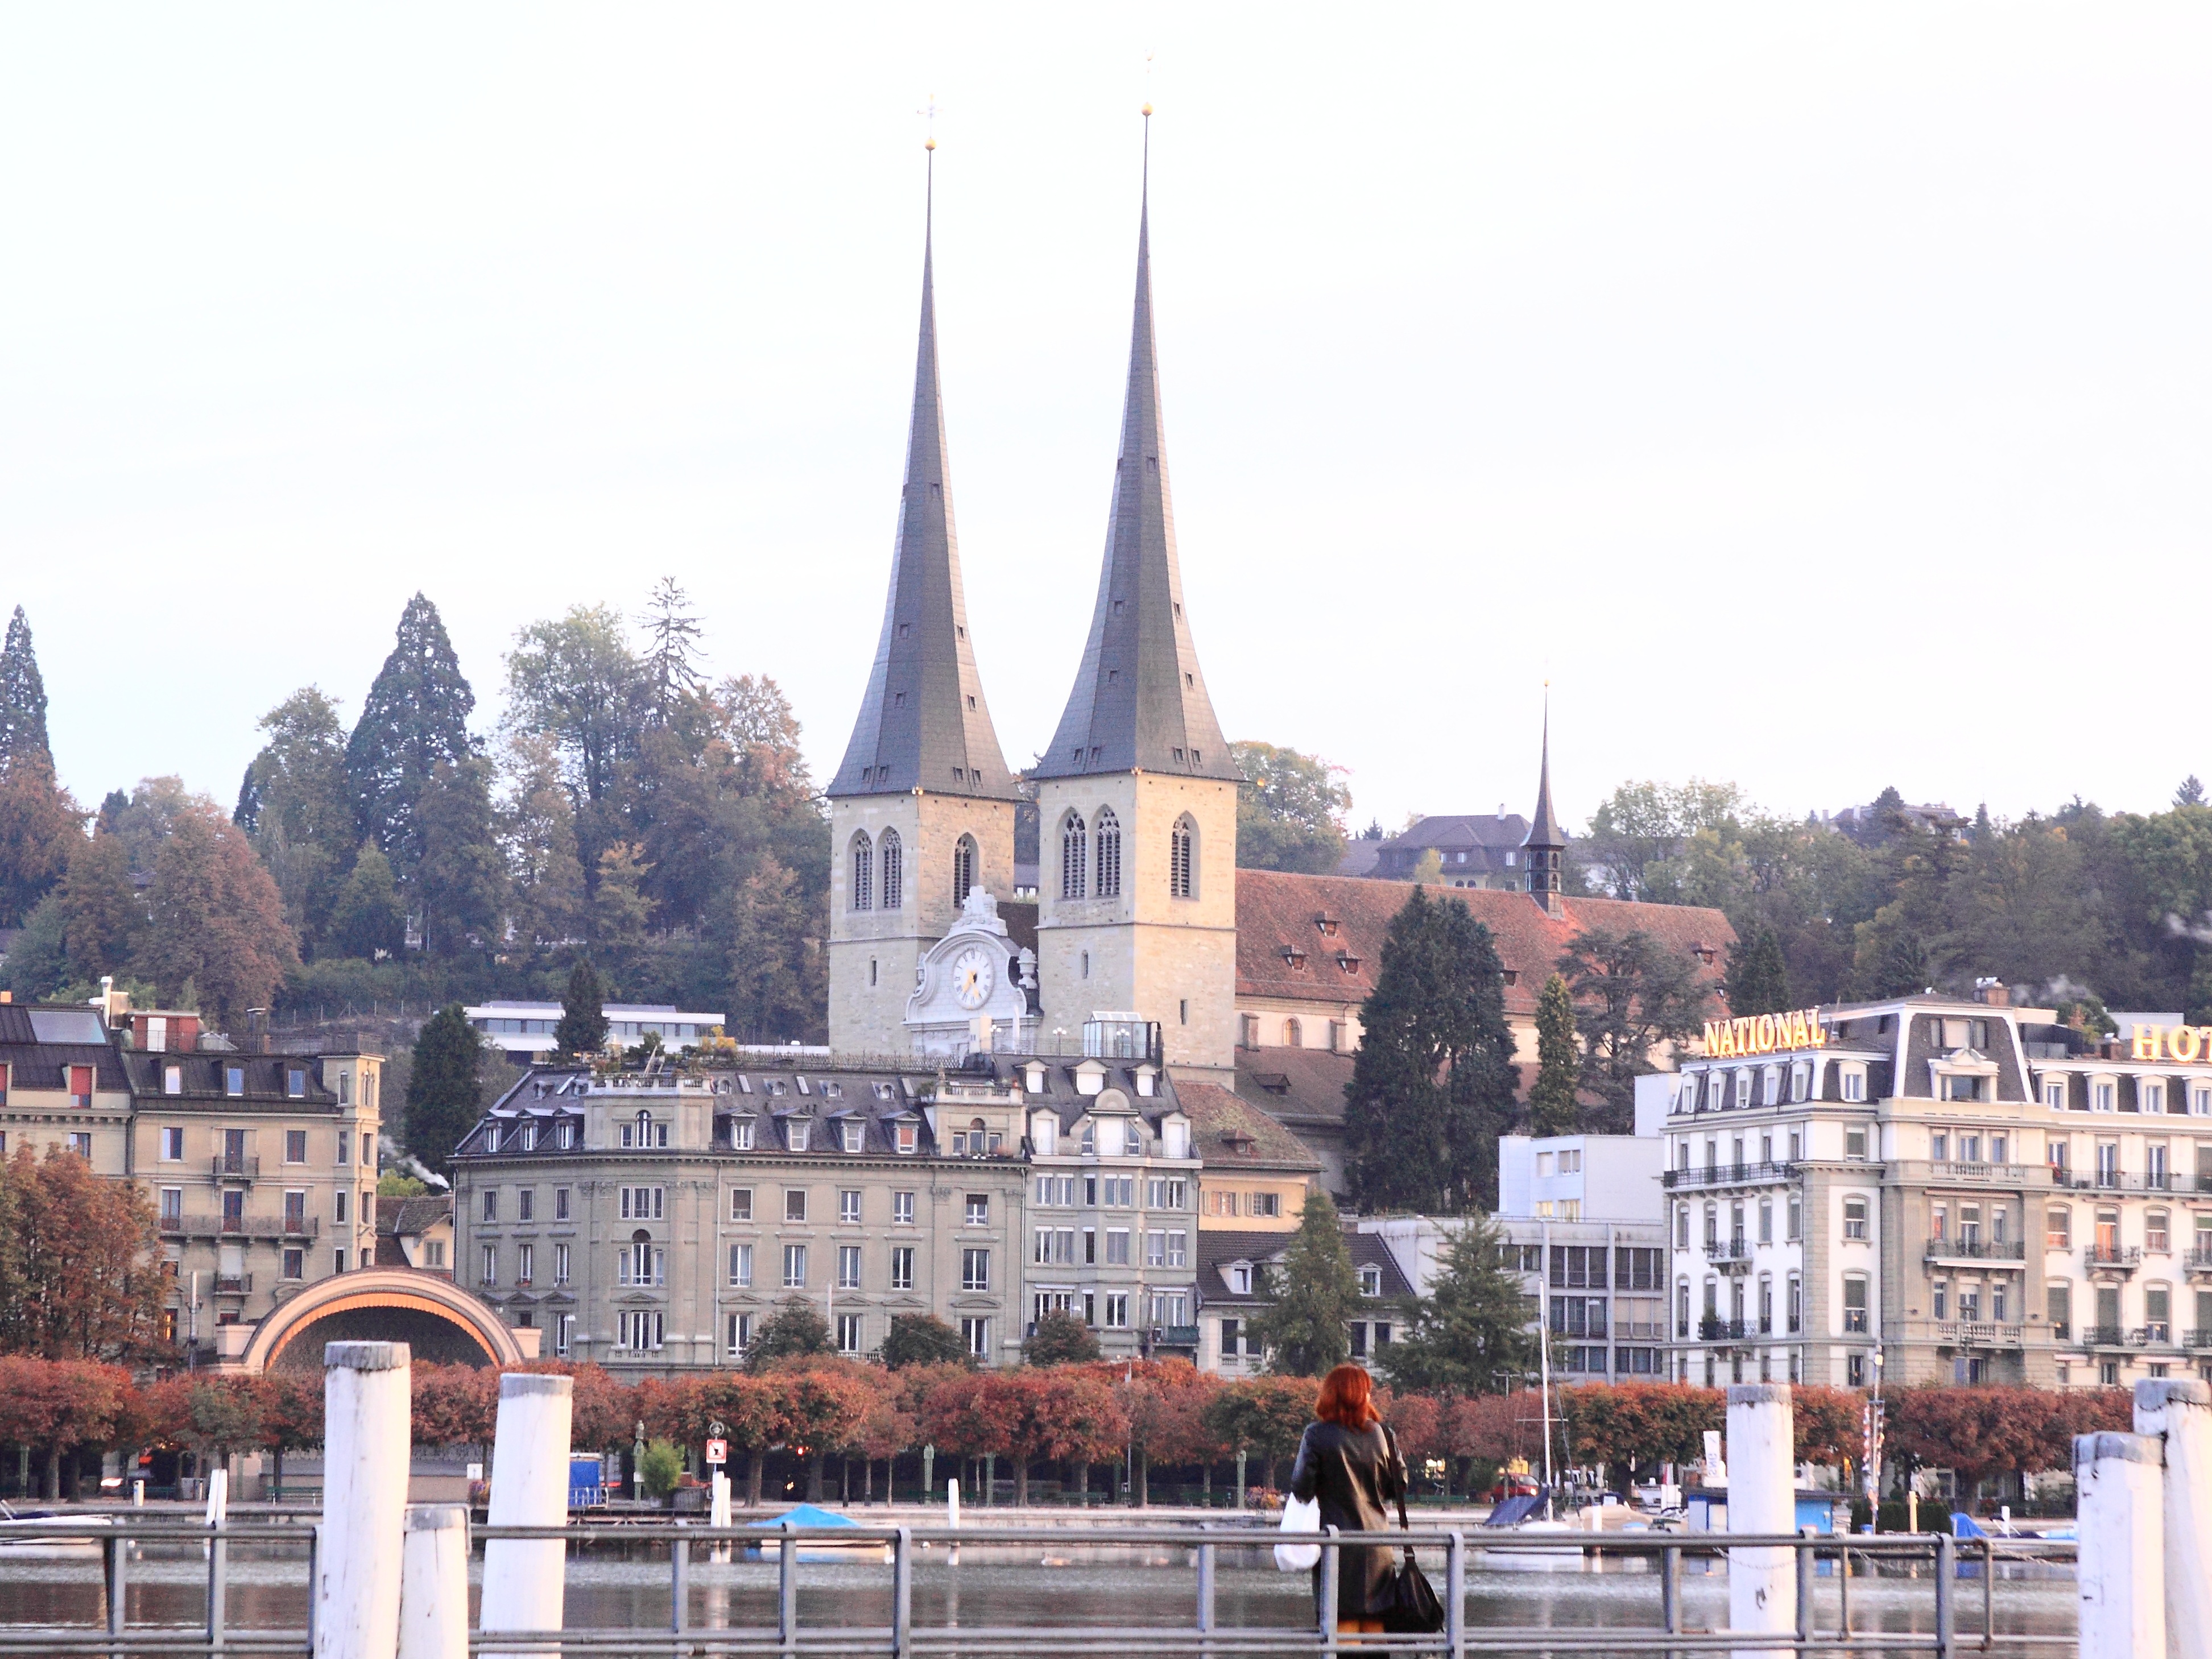
morning, lake, building, palace, city, cityscape, panorama, tower, plaza, landmark, church, cathedral, place of worship, women, spire, lucerne, switzerland, town square, views, water surface, tours